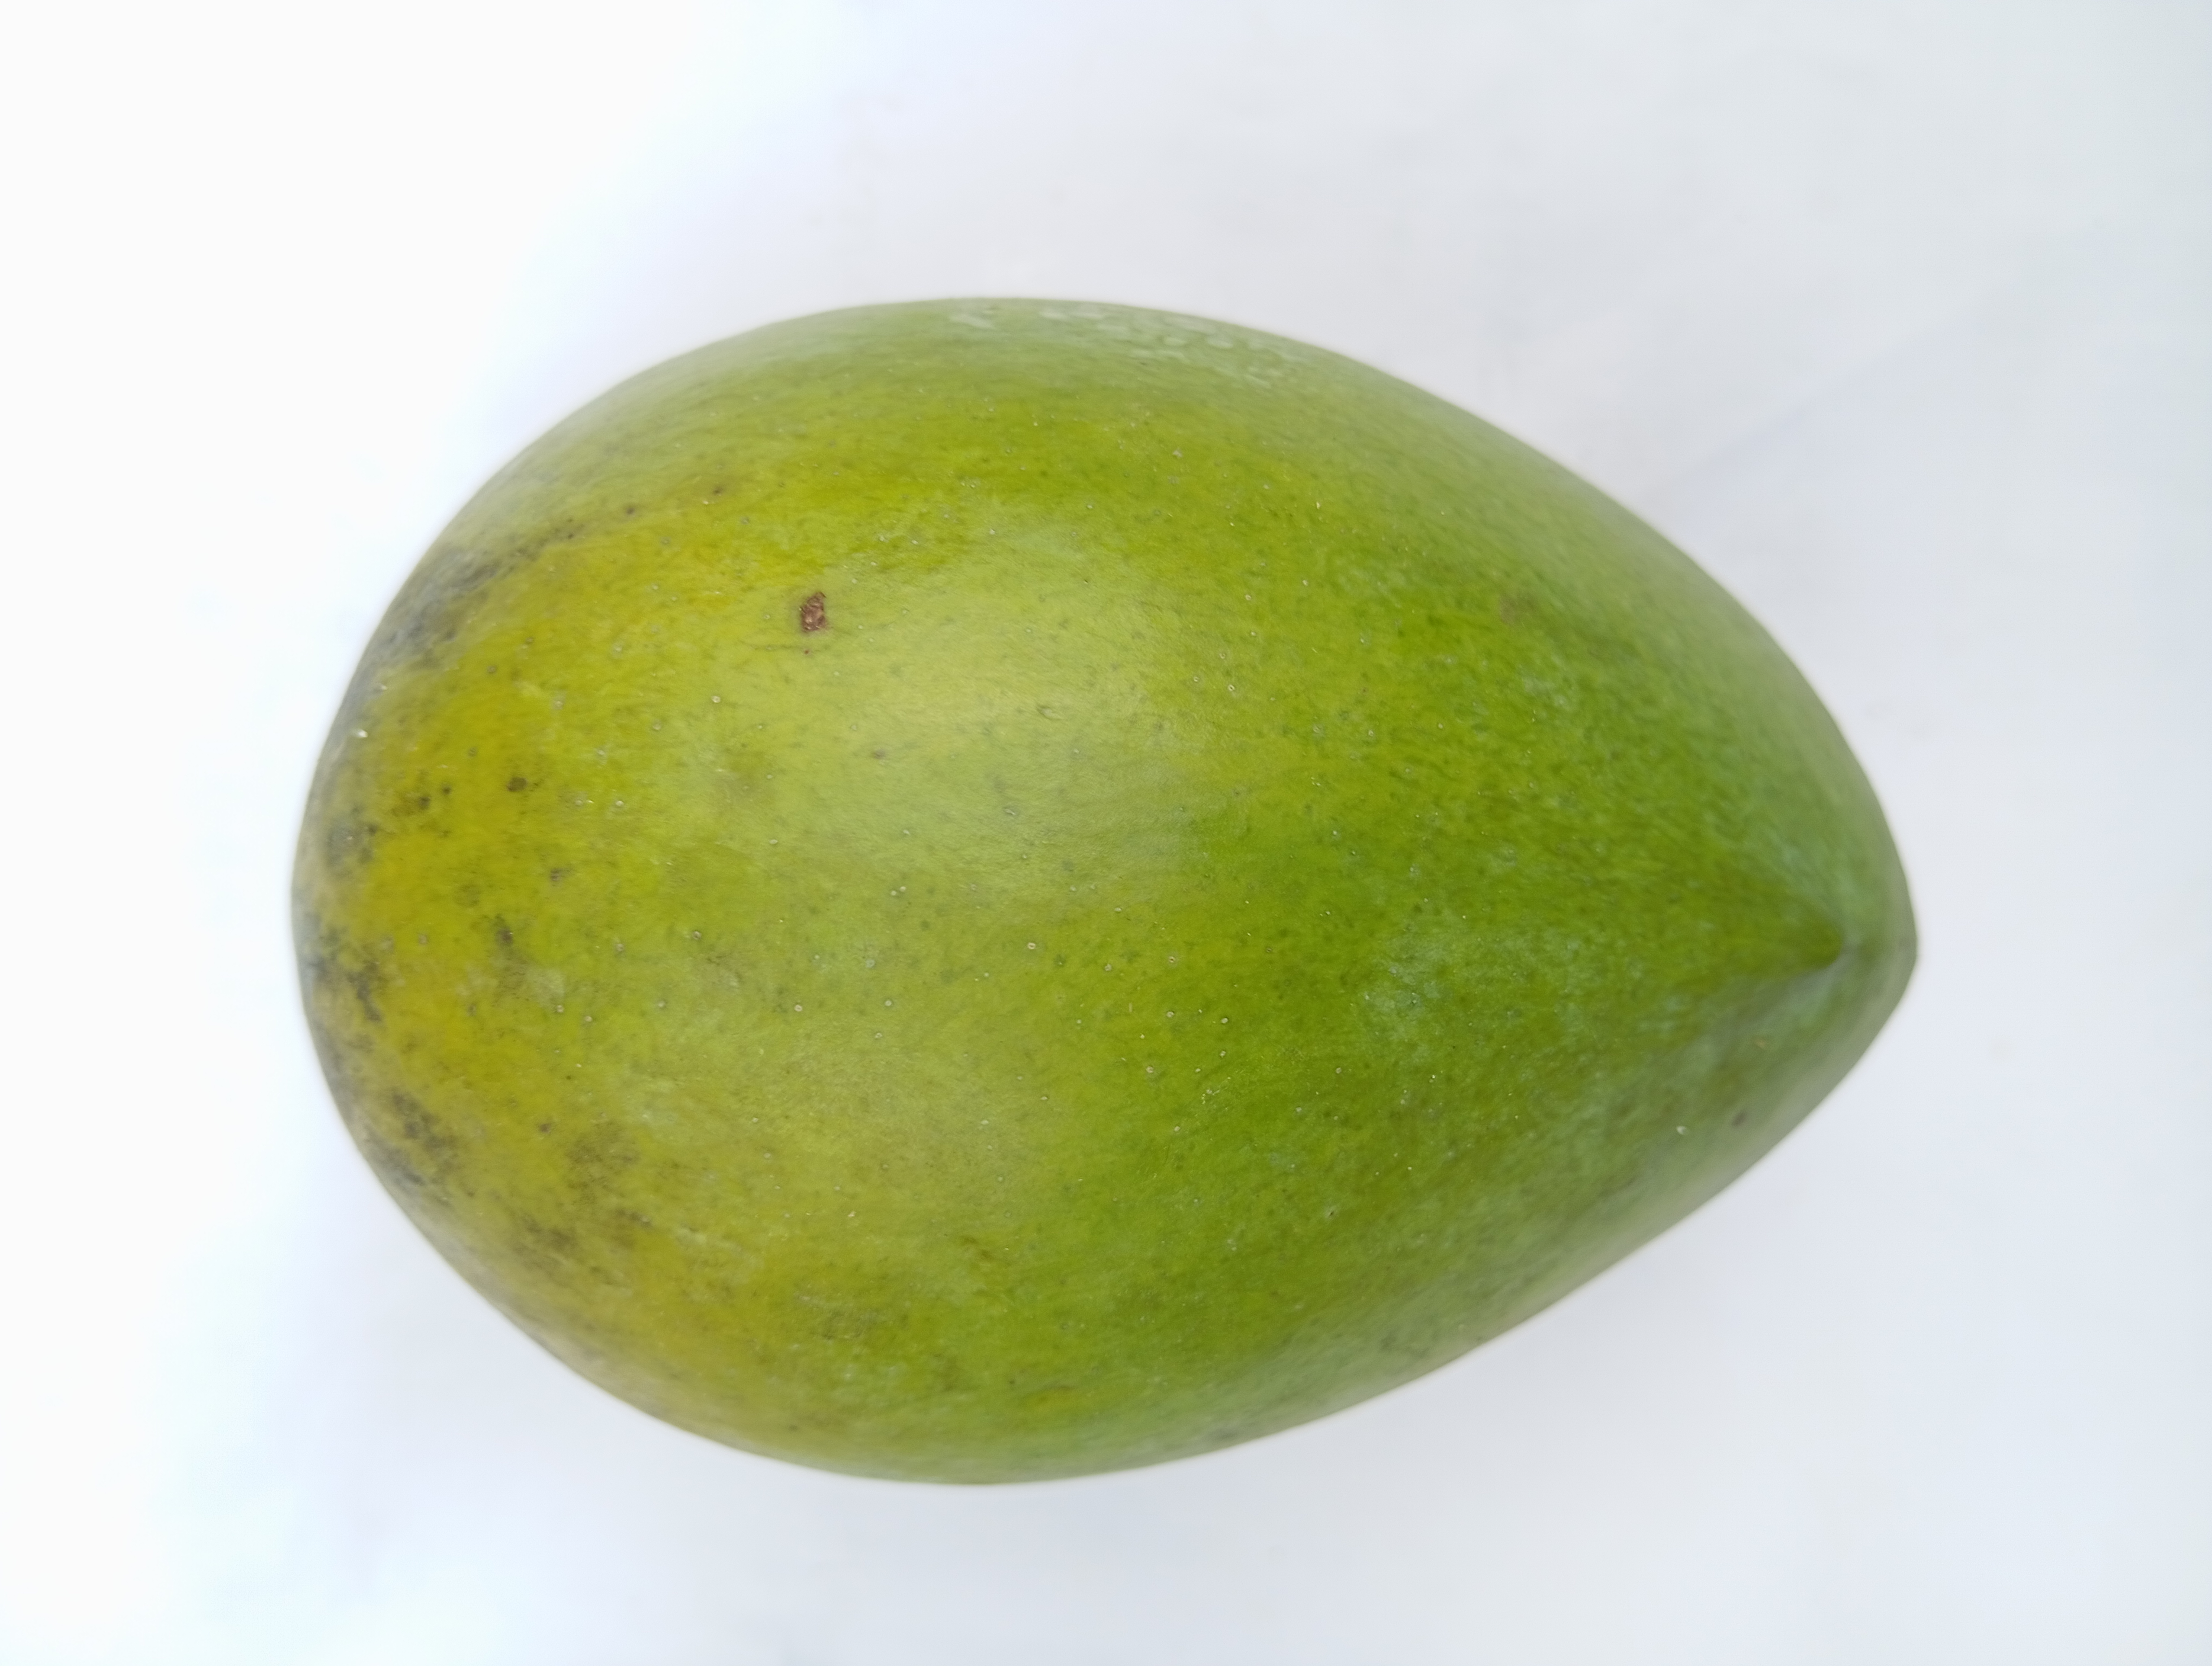
Mango variety: Harivanga